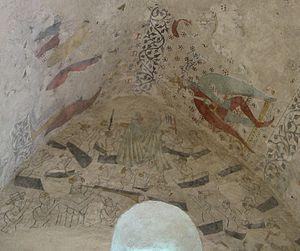
La chapelle des Pêcheurs, est un édifice religieux situé près de la mer dans la paroisse de Saint-Brélade sur l'île de Jersey. La chapelle est située juste à côté de l'église Saint-Brélade.